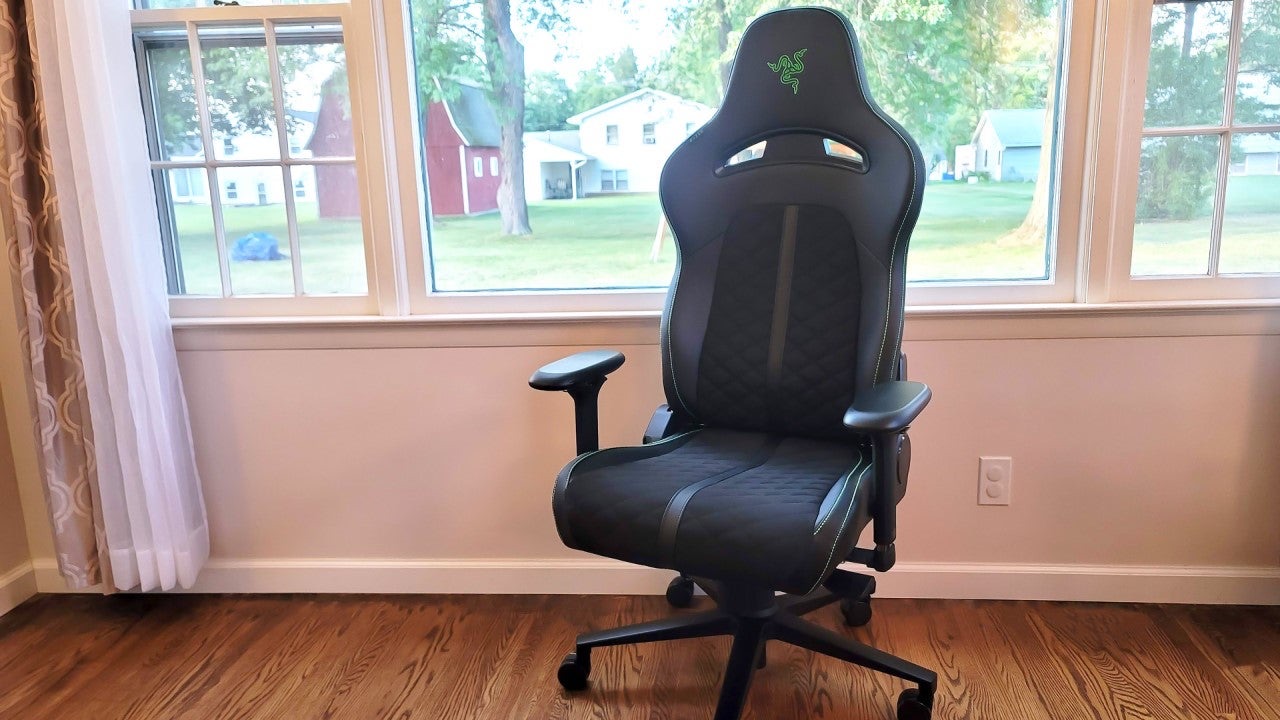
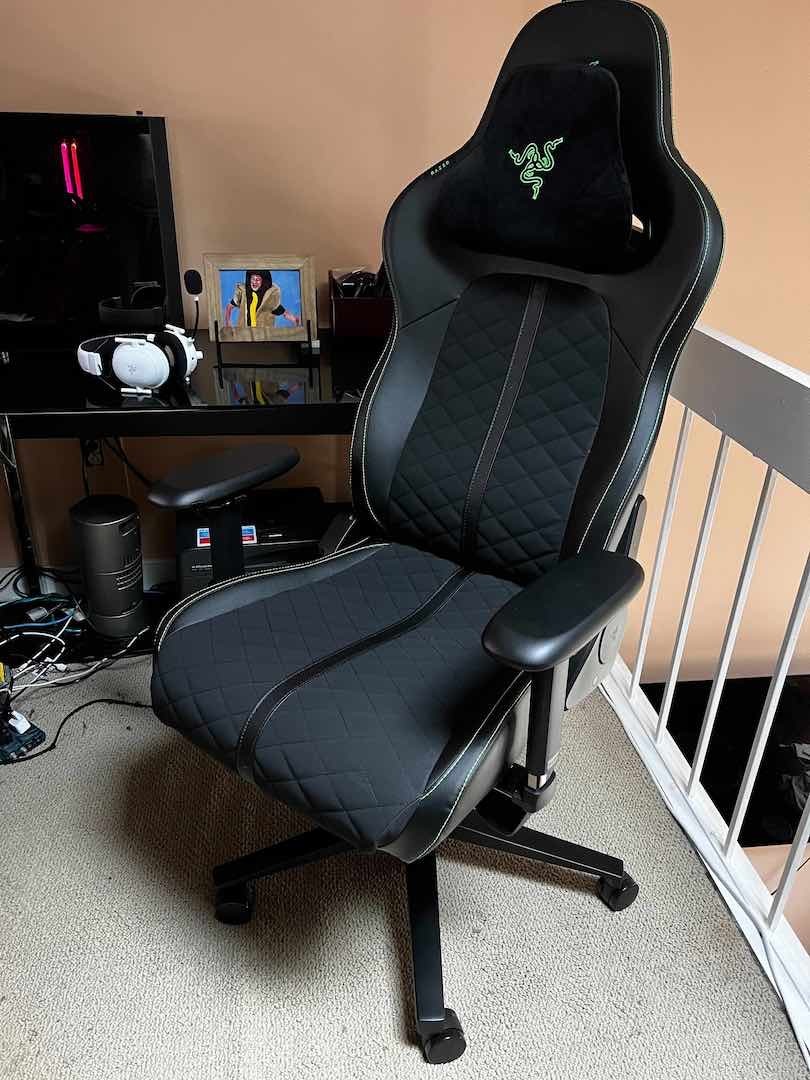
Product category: items_chair
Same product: yes